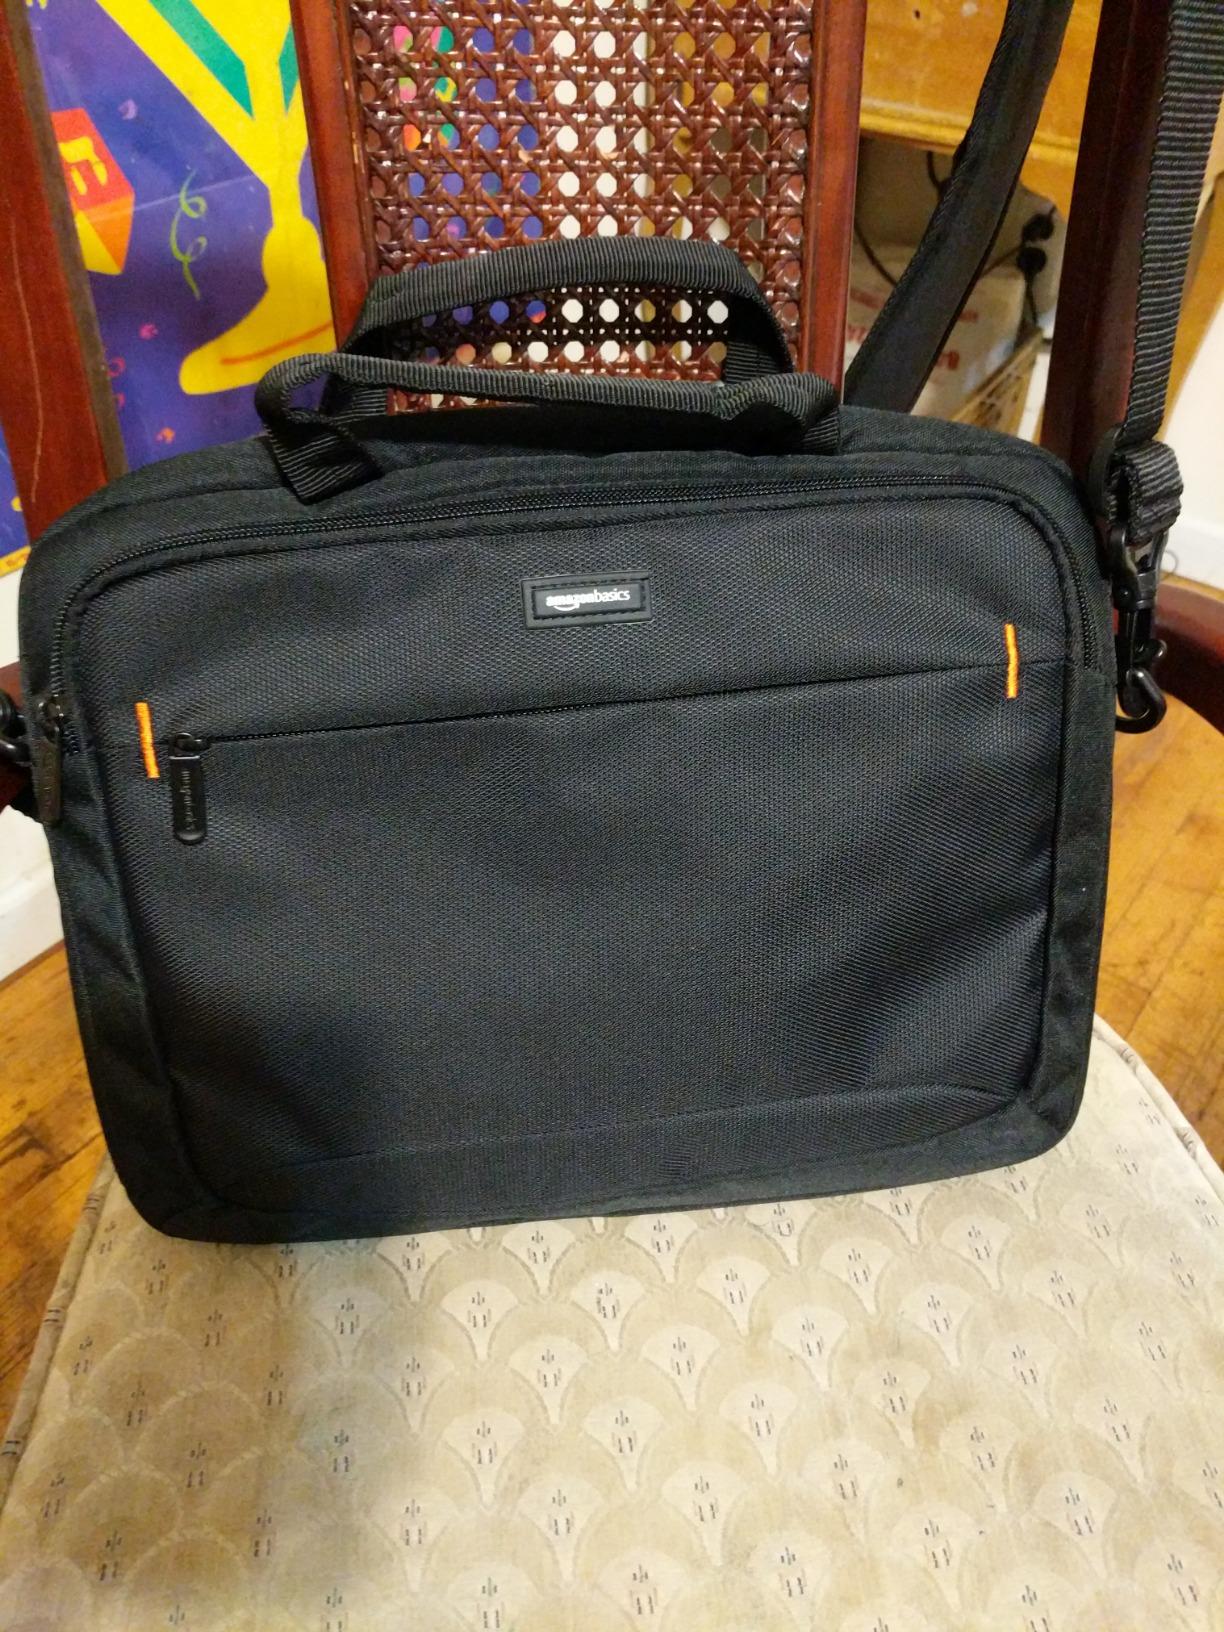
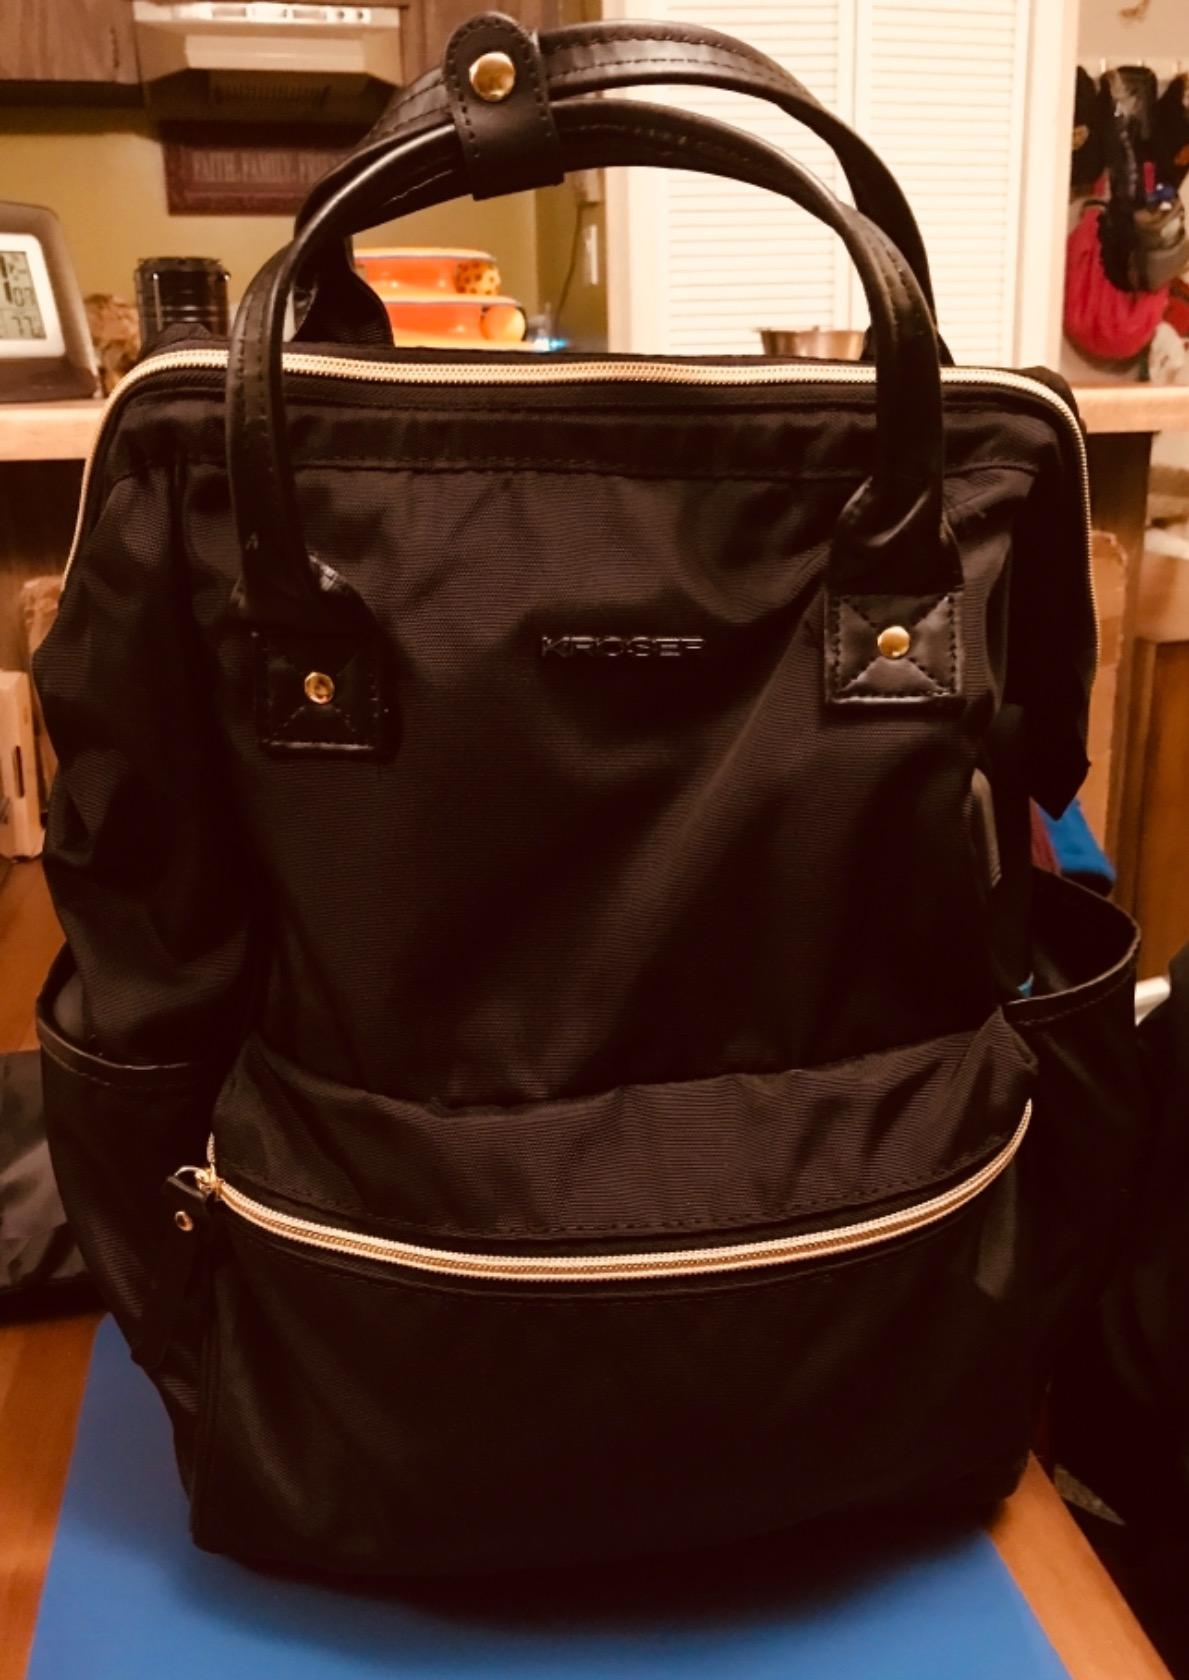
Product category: bag
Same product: no